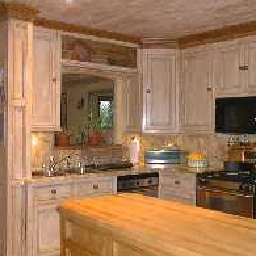
Room type: kitchen